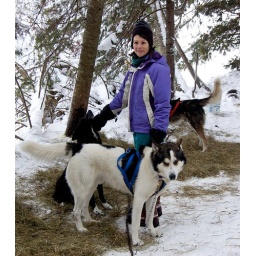
Finn is a beautiful dog with a wolfie face. Oife is a sweet black dog with wolf in her not-so-distant past